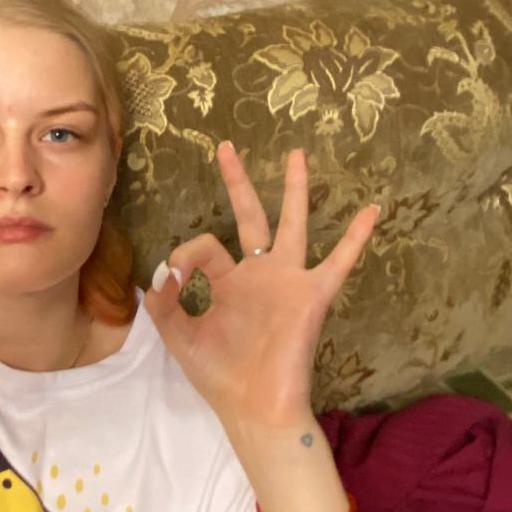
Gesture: ok